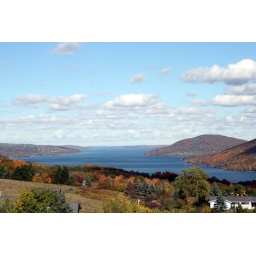
The golden-rod is yellow; The corn is turning brown; The trees in apple orchards. With fruit are bending down.